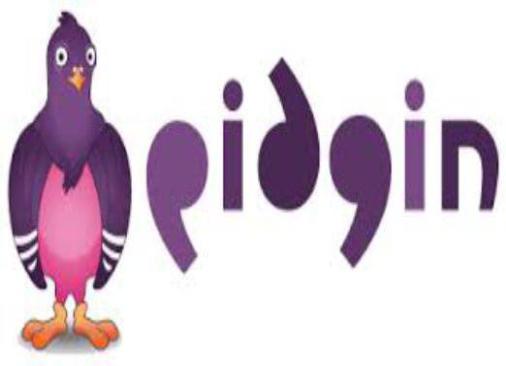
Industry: Others